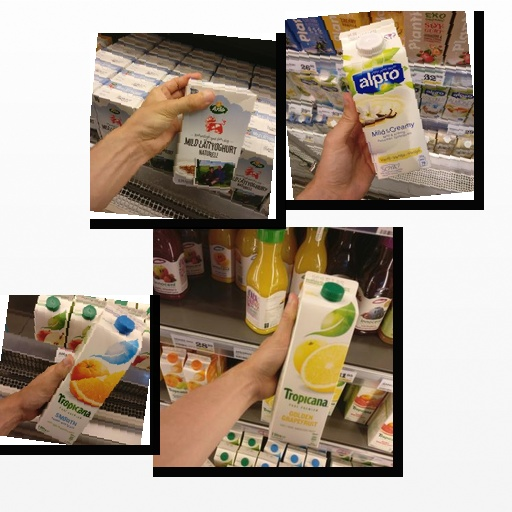
Food items: mixed_juice, natural_low_fat_yogurt, vanilla_soy_yogurt, golden_grapefruit_juice